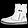
Label: Ankle boot